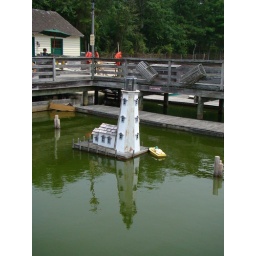
Toy boats go around the light house and dock.